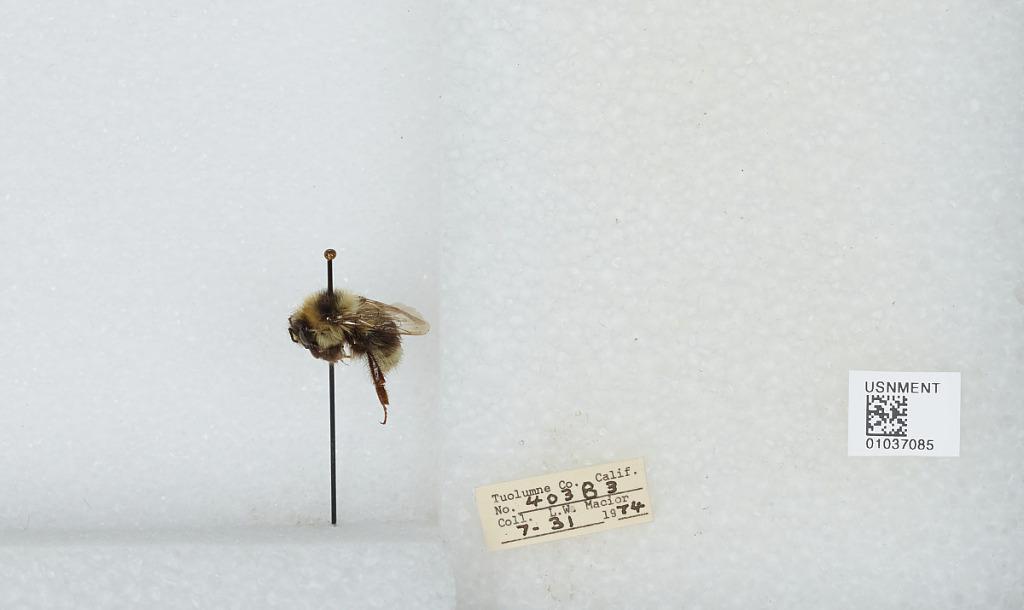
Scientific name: Bombus (Cullumanobombus) rufocinctus Cresson
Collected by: L. Macior
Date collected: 1974-7-31
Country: United States
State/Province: California
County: Tuolumne
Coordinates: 38.02, -119.93